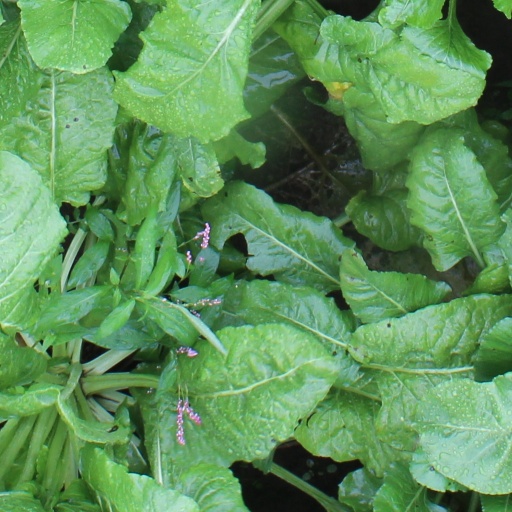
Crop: sugar beet